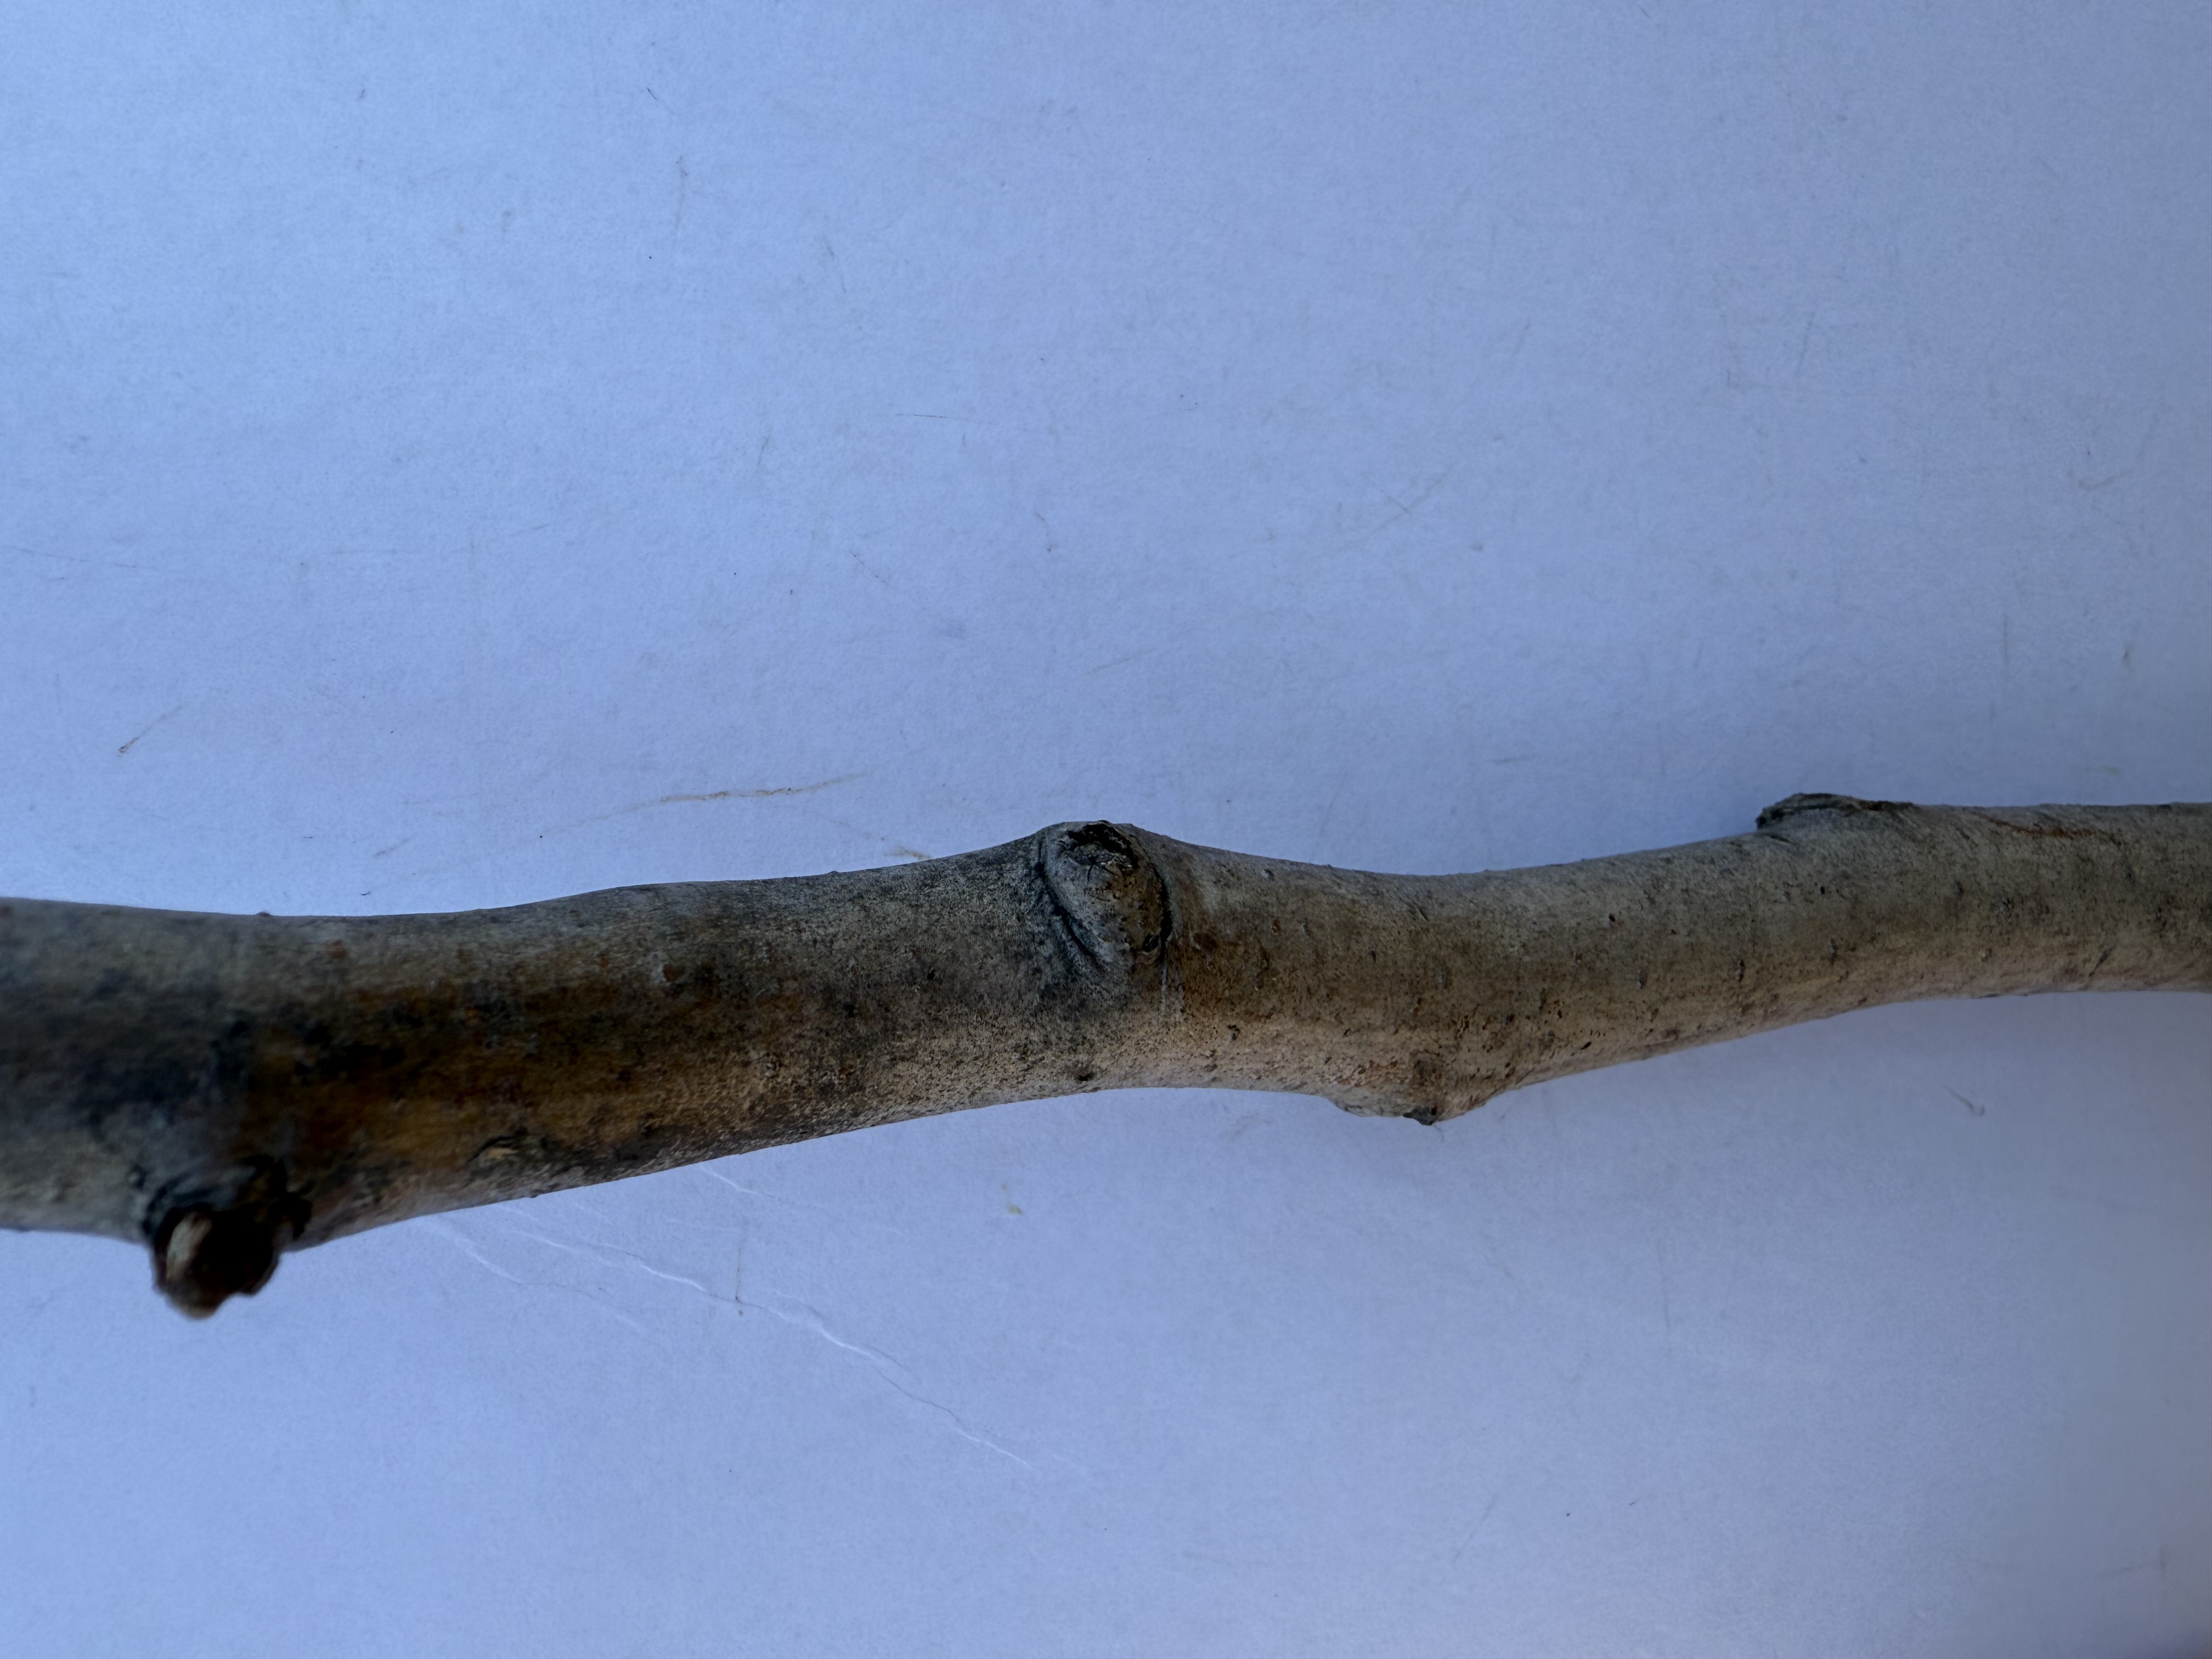
Variety: Kagizman Long Apple